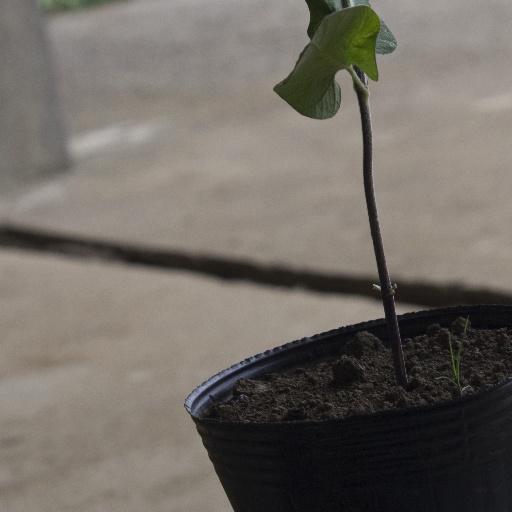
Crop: soybean